2014 Hrushevsky Street protests

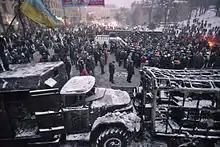
Hrushevsky Street, European Square in the background

Opposition leader Vitali Klitschko attempted to bring calm to the fervor but was sprayed with a fire extinguisher by a protester from the crowd, and shouted down as a traitor. Live TV pictures showed protesters attempting to overturn a bus used by police, which was later set on fire after petrol bombs were thrown. At least three buses were overtaken by demonstrators. Water cannons used to douse the flames were also directed at protesters; an illegal use of force due to freezing temperatures. Later, rubber bullets were used against protesters as more police vehicles were set ablaze. Up to 10,000 protestors remained near the Valeriy Lobanovskyi Dynamo Stadium by 10 p.m. as clashes continued with smoke filling the air from the burning vehicles. The entire line of police buses used in the blockade was set on fire, and as midnight approached, nearly everything in the square by the Dynamo Stadium was burning. Commenting on the situation, opposition MP Lesya Orobets stated, "War has finally started, laws don't apply anymore." Reports from Lviv indicated that demonstrators in Lviv, Kalush, and Ivano-Frankivsk blocked military units from deploying to Kyiv; with a similar situation occurring in Rivne, blocking Berkut troops. Lviv troops later thanked protesters for blocking their deployment. Automaidan activists by 3 a.m. blocked all roads exiting Yanukovych's Mezhyhyria mansion. In the early morning, protesters in central Kyiv continued supplying molotov cocktails and advanced on police cordons while fortifying barricades to their rear as police continuously used water cannons, fired rubber bullets, and jammed cell phone signals.